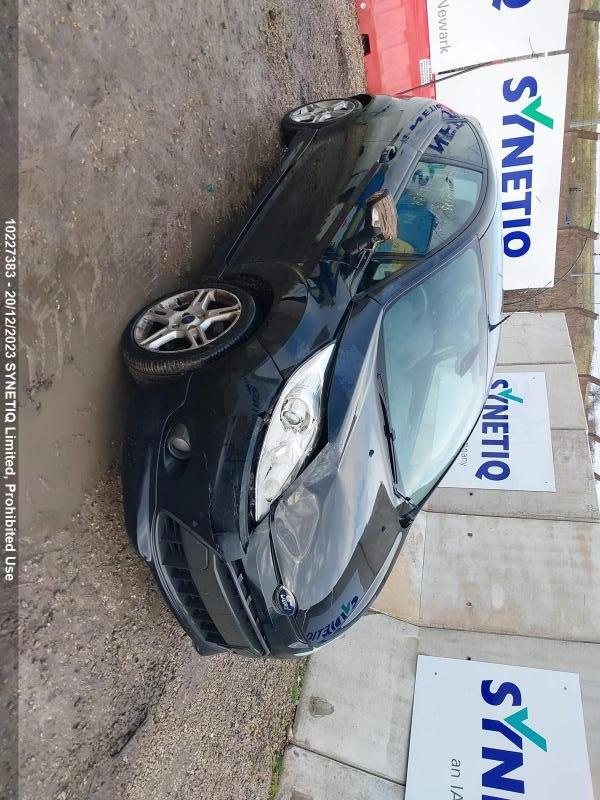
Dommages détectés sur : plaque d'immatriculation avant, pare-choc avant, capot, aile avant droite, porte avant droite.
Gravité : majeur